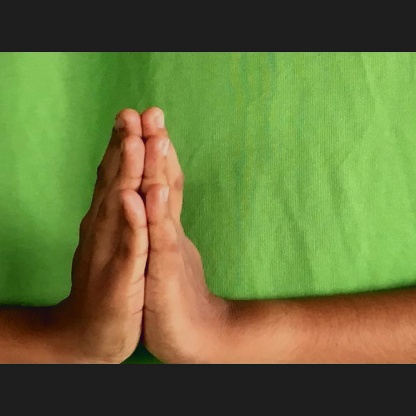
Mudra: Anjali